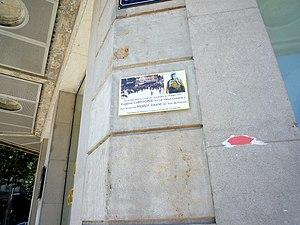
Plaque à l'angle du boulevard Gambetta et de la rue Béranger, célébrant le centième anniversaire de la remise du premier maillot jaune sur un Tour de France le 19 juillet 1919, lors du départ de la onzième étape, Grenoble-Genève.
Le maillot jaune est un maillot distinctif de couleur jaune porté par le coureur occupant la première place d'un classement au cours de certaines compétitions de cyclisme sur route, en particulier lors du Tour de France au moins depuis 1919.